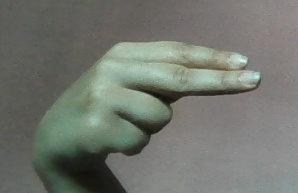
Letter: ain